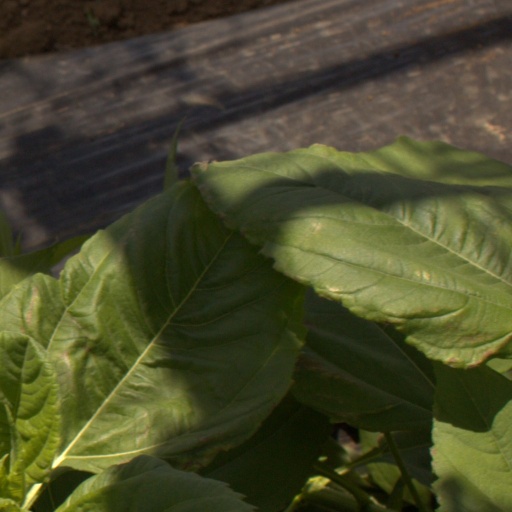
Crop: Jerusalem artichoke